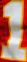
Number: 1